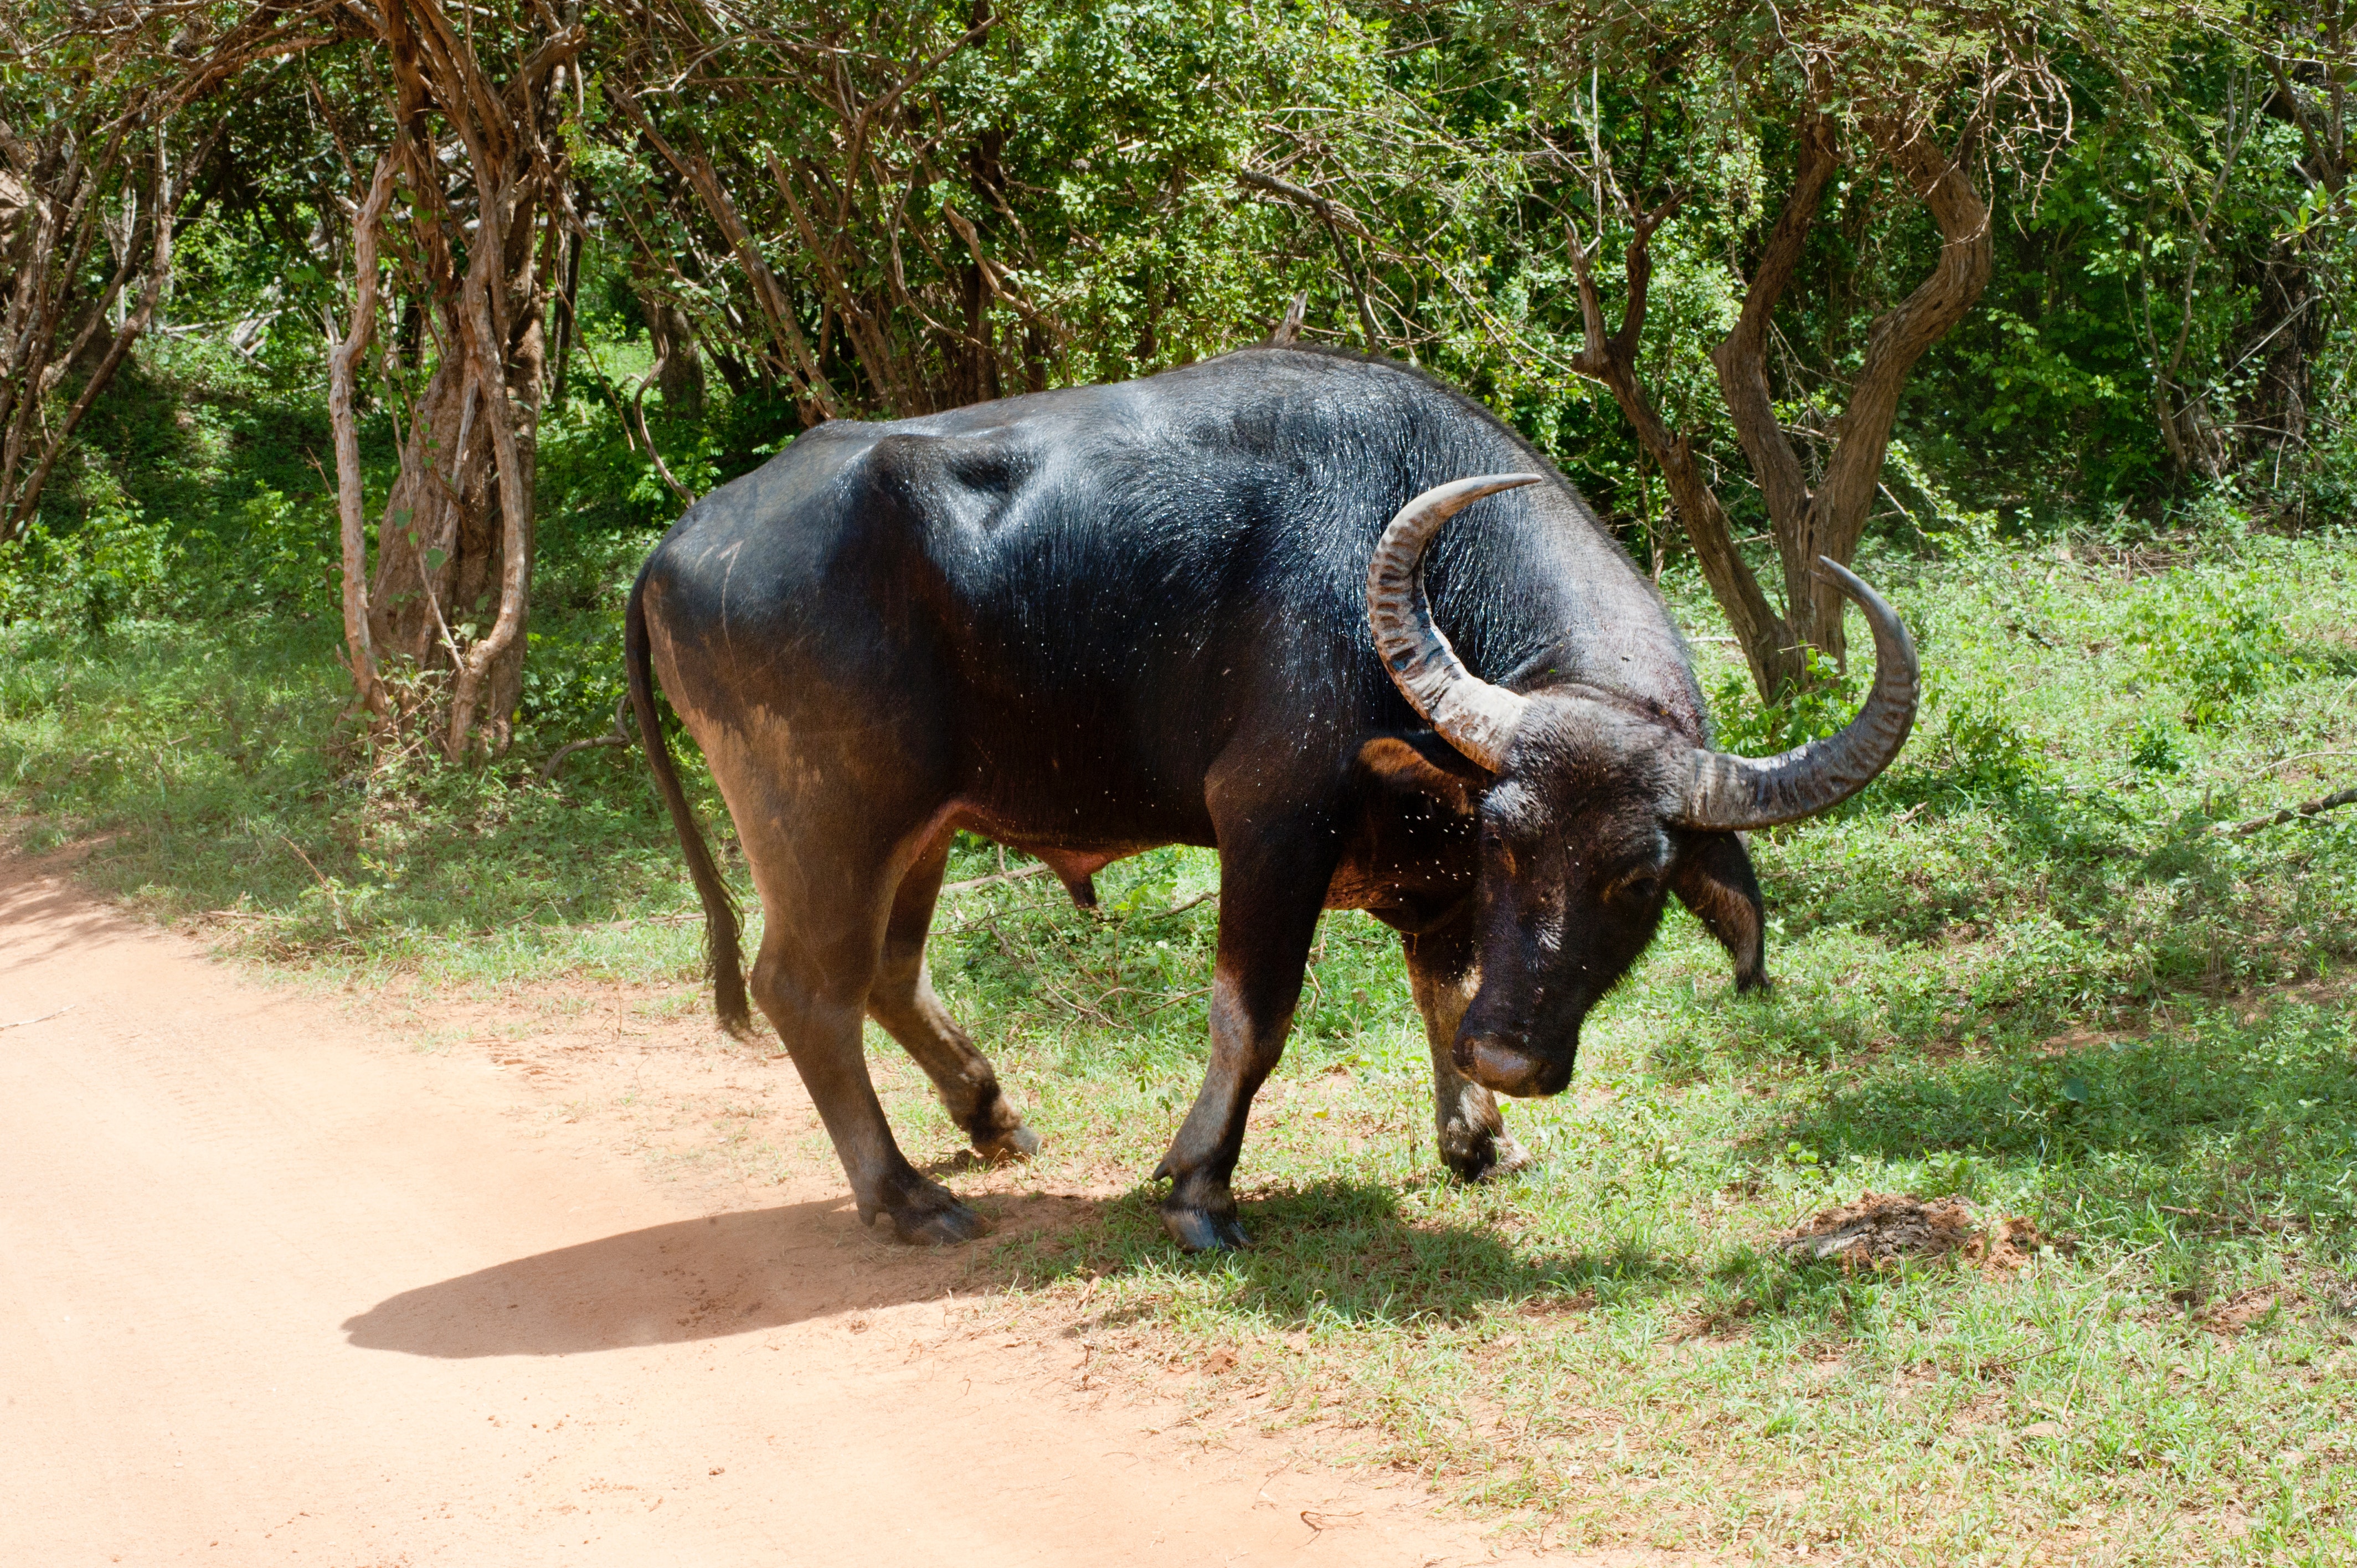
mammal, vertebrate, water buffalo, bovine, wildlife, horn, terrestrial animal, ox, working animal, bull, cow goat family, snout, organism, safari, livestock, national park